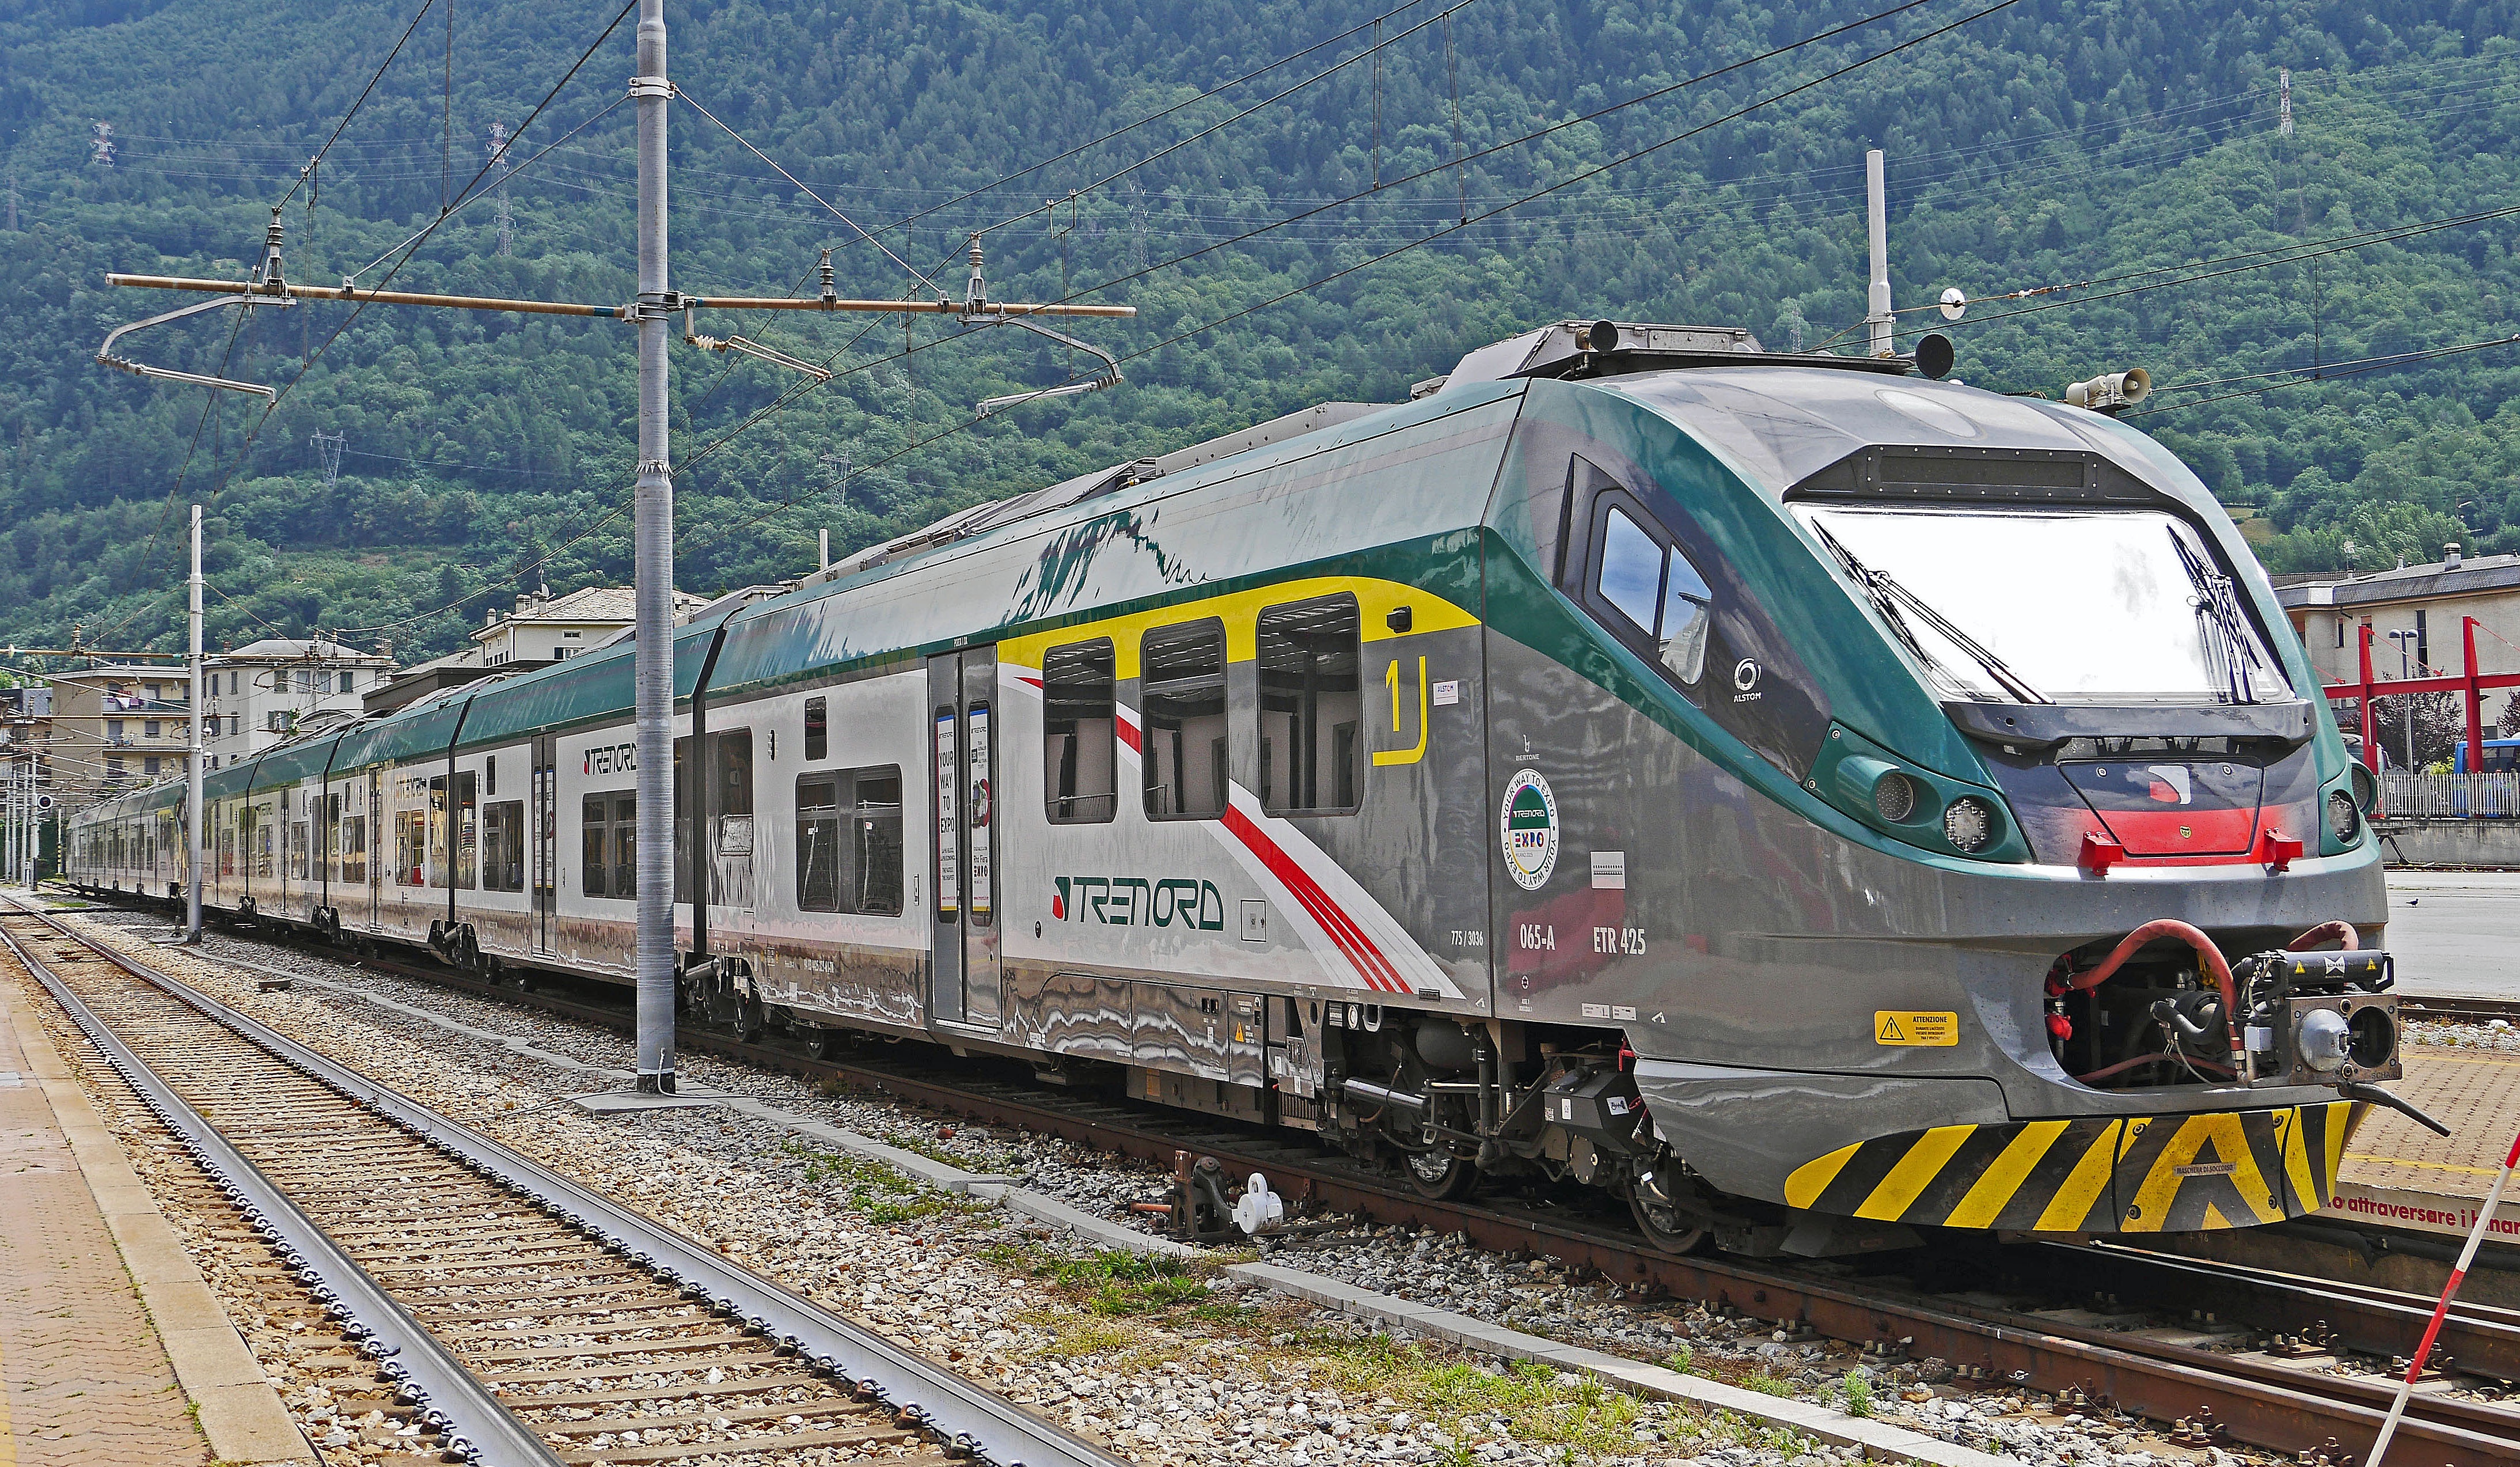
track, railway, train, transport, vehicle, platform, italy, electricity, public transport, locomotive, railway station, passenger, alstom, rail transport, gleise, electric locomotive, rail traffic, lombardy, regional traffic, rail cars, electrical multiple unit, land vehicle, fs, trenitalia, rolling stock, metropolitan area, railroad car, passenger car, high speed rail, tirano, final destination, waiting position, italian state railways, trenord, etr 425, double unit, etr425